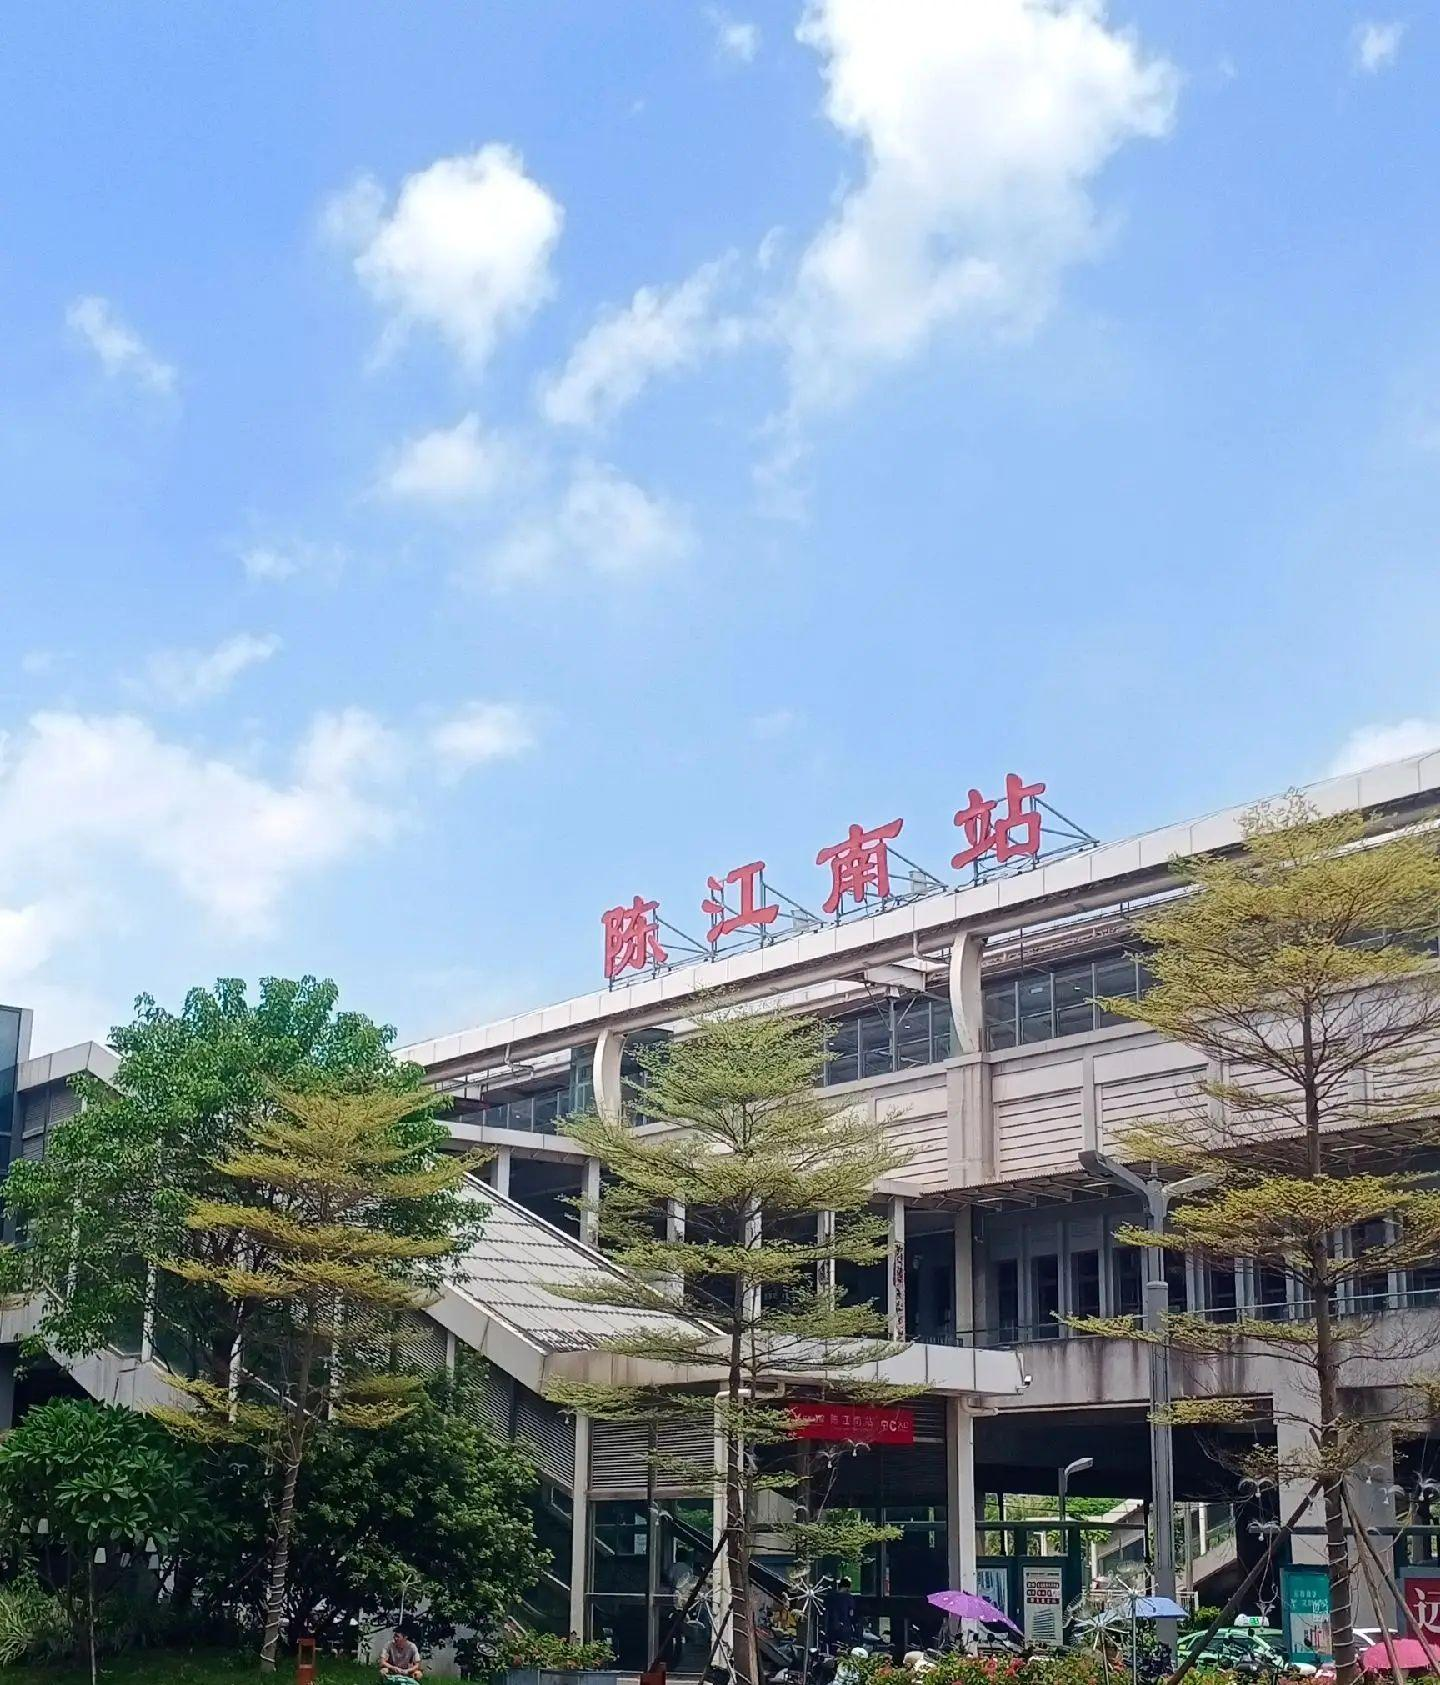
地标名称：陈江南站
所在城市：惠州市·惠城区